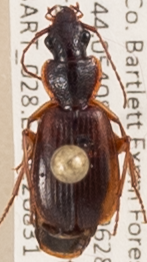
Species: Cymindis cribricollis
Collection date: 2022-08-31
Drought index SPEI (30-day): -0.572
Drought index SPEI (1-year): -0.966
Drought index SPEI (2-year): -1.382